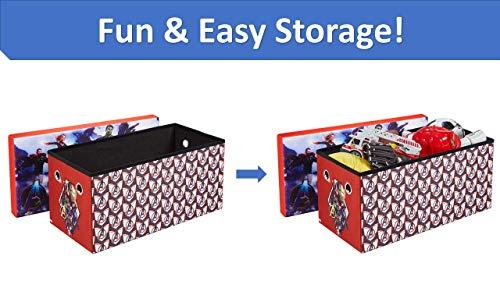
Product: Marvel Avengers Endgame Bench with Storage, 30” Toy Chest and Trunk
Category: Home & Kitchen | Furniture | Kids' Furniture | Chests & Trunks
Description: Avengers…assemble : officially Licensed Marvel Avengers Endgame Sturdy 30” storage Bench.
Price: $59.99
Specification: PackageDimensions:30.2x15.2x2.8inches|ItemWeight:12.5pounds|ShippingWeight:13.5pounds(Viewshippingratesandpolicies)|Manufacturer:FreshHomeElements|ASIN:B07RV7Q1B5|Itemmodelnumber:520021-006